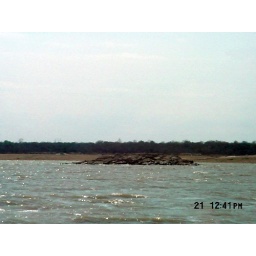
DSC00022 - rock in water